The 13 Cold-Blooded Eagles

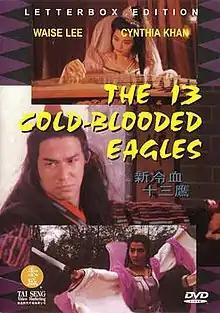
US DVD cover

The 13 Cold-Blooded Eagles is a 1993 Hong Kong "wuxia" film produced and directed by Chui Fat and starring Waise Lee and Cynthia Khan. The film is a remake of the 1978 film, "The Avenging Eagle".